1941 theatre strike in Norway

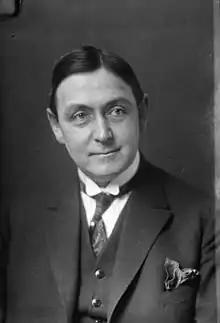
Professor Francis Bull was incarcerated at the Grini concentration camp for three years, from 1941 to 1944.

After the conflict the Ministry of Culture, subordinated to Nazi authorities, decided to take full control of the theatres. The board members of Nationaltheatret were replaced, and Harald Grieg, Francis Bull and Johannes Sejersted Bødtker were arrested and incarcerated at the Grini concentration camp for years. After the nazification of the theatres, a general boycott from the public became effective. Some actors continued to play during the war years, while others fled from the country after a while. Trøndelag Teater in Trondheim did try to carry on, with both subliminal and open satire against the Nazi authorities. Its director Henry Gleditsch was warned several times that there might be an imminent crackdown on his theatre, and advised to flee to the neutral country Sweden. Gleditsch did not do so. In October 1942, the authorities declared martial law in Trondheim following the Majavatn affair. The opportunity was seized to apprehend Gleditsch, and he was promptly executed. Trøndelag Teater was subsequently nazified and, similar to other such theatres, boycotted.